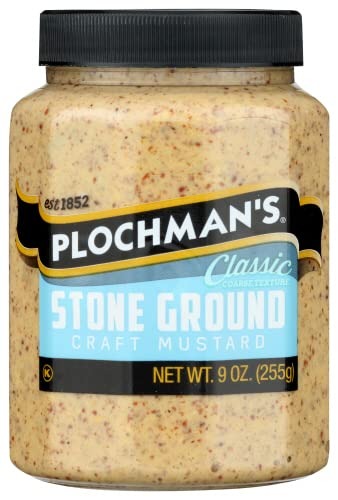
Item Name: Plochman Inc Mustard, Stone Grnd, 9-Ounce (Pack of 6)
Bullet Point 1: Mustards go great with all kinds of delicious meals
Bullet Point 2: Natural stone ground mustard
Bullet Point 3: Kosher
Product Description: All you Plochmans lovers are noted for your fine taste and appreciation for classic tradition. Hence, our award winning Natural Stone Ground mustard, its formulation started with the first Mr. Plochman in the nineteenth century, yet its zip and zing is as up to date as todays tastes.
Value: 54.0
Unit: Ounce

Price: 64.08